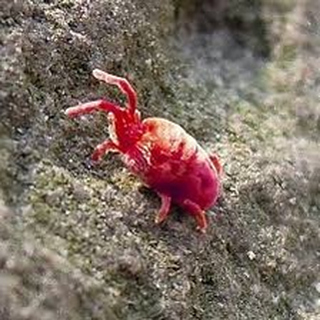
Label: wheat_mite